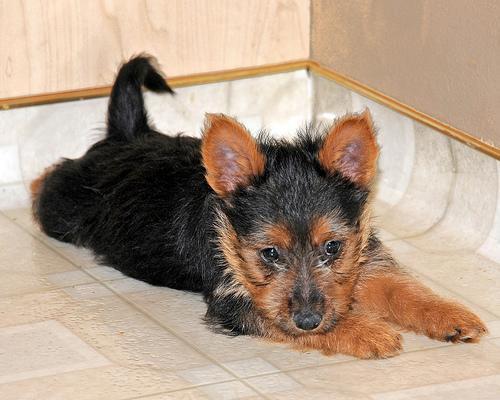
Australian_terrier